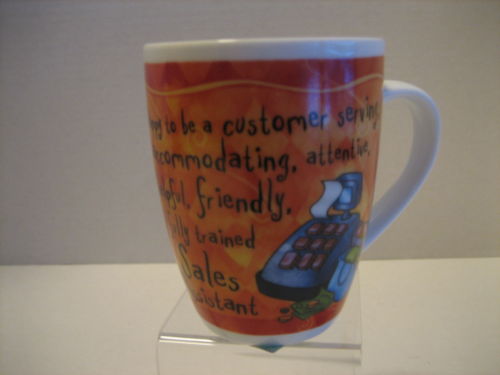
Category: mug